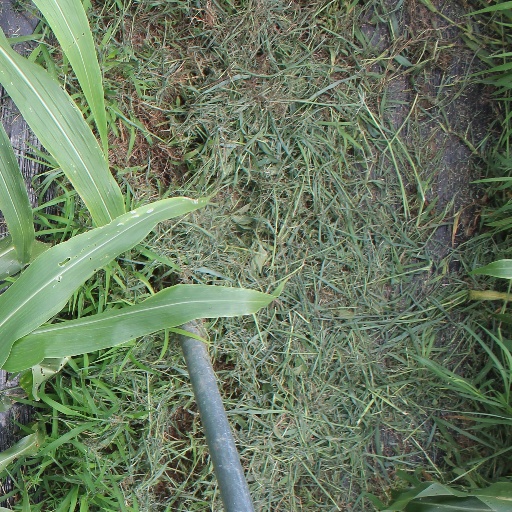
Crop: sorghum